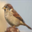
Label: bird